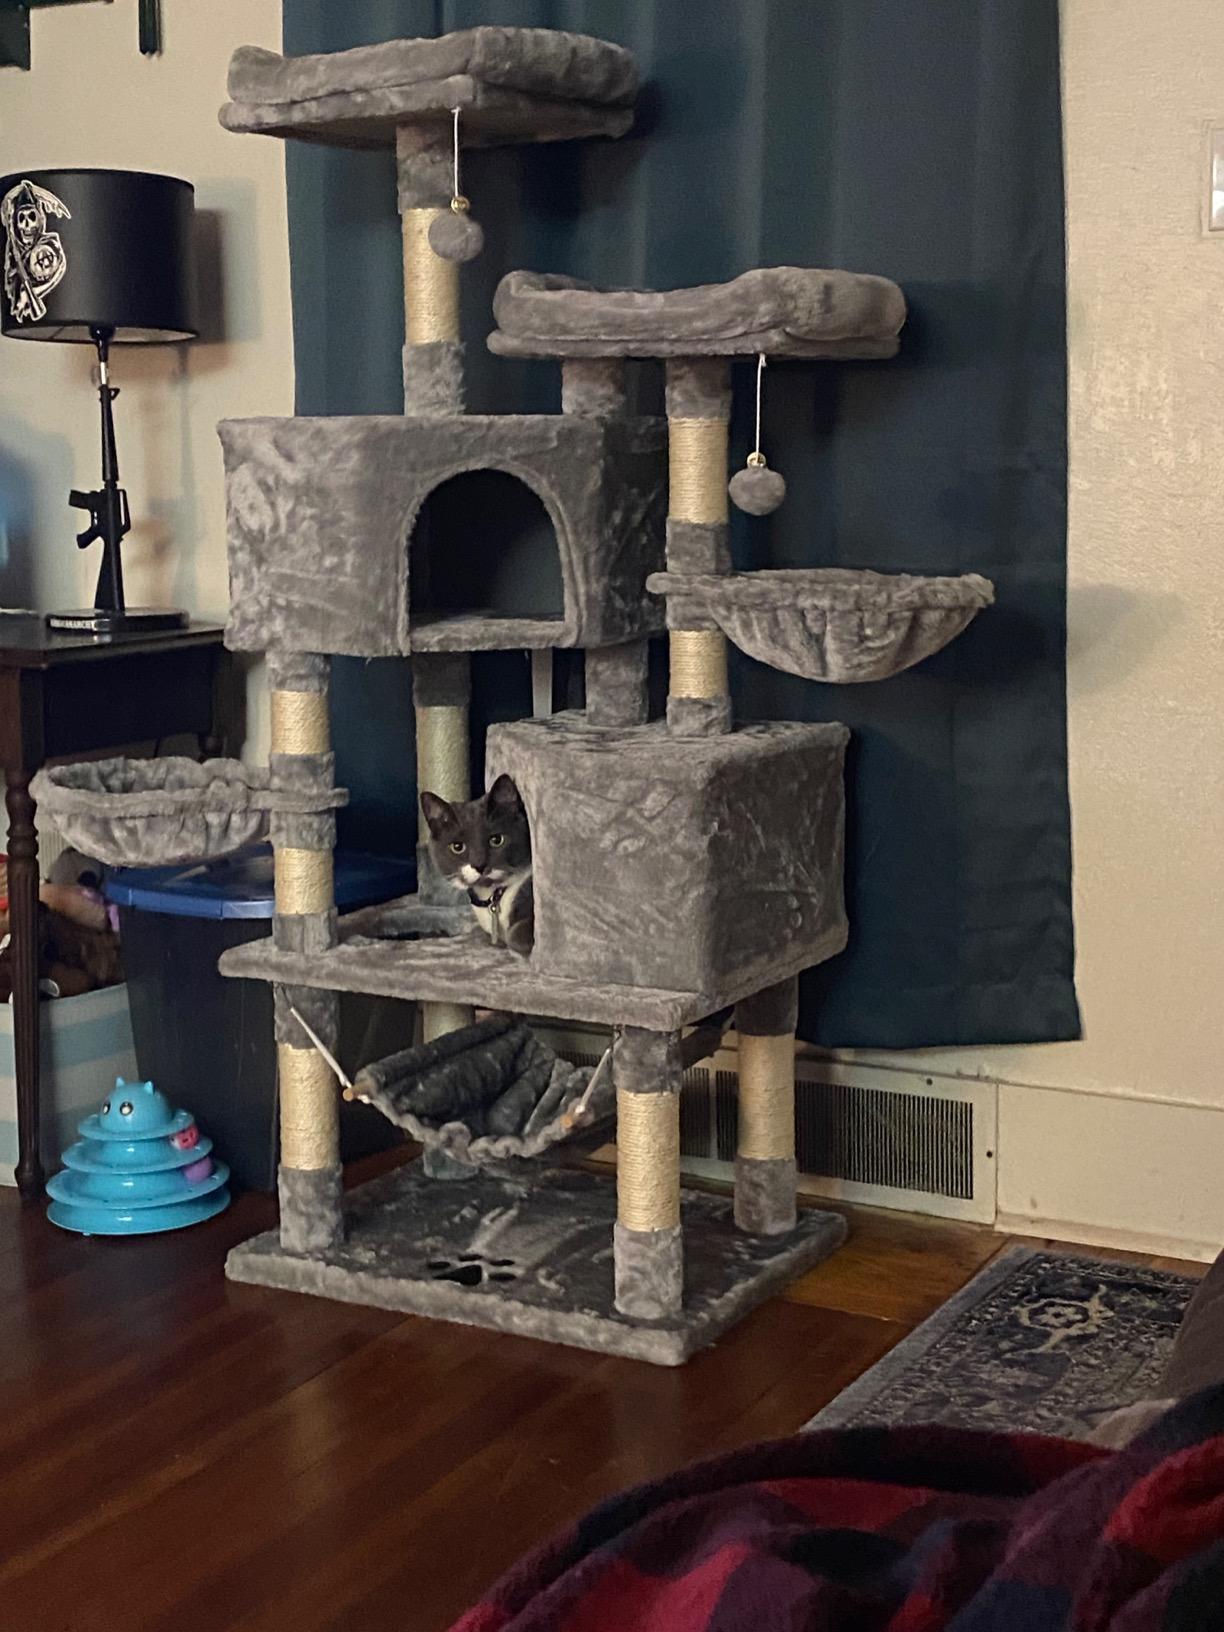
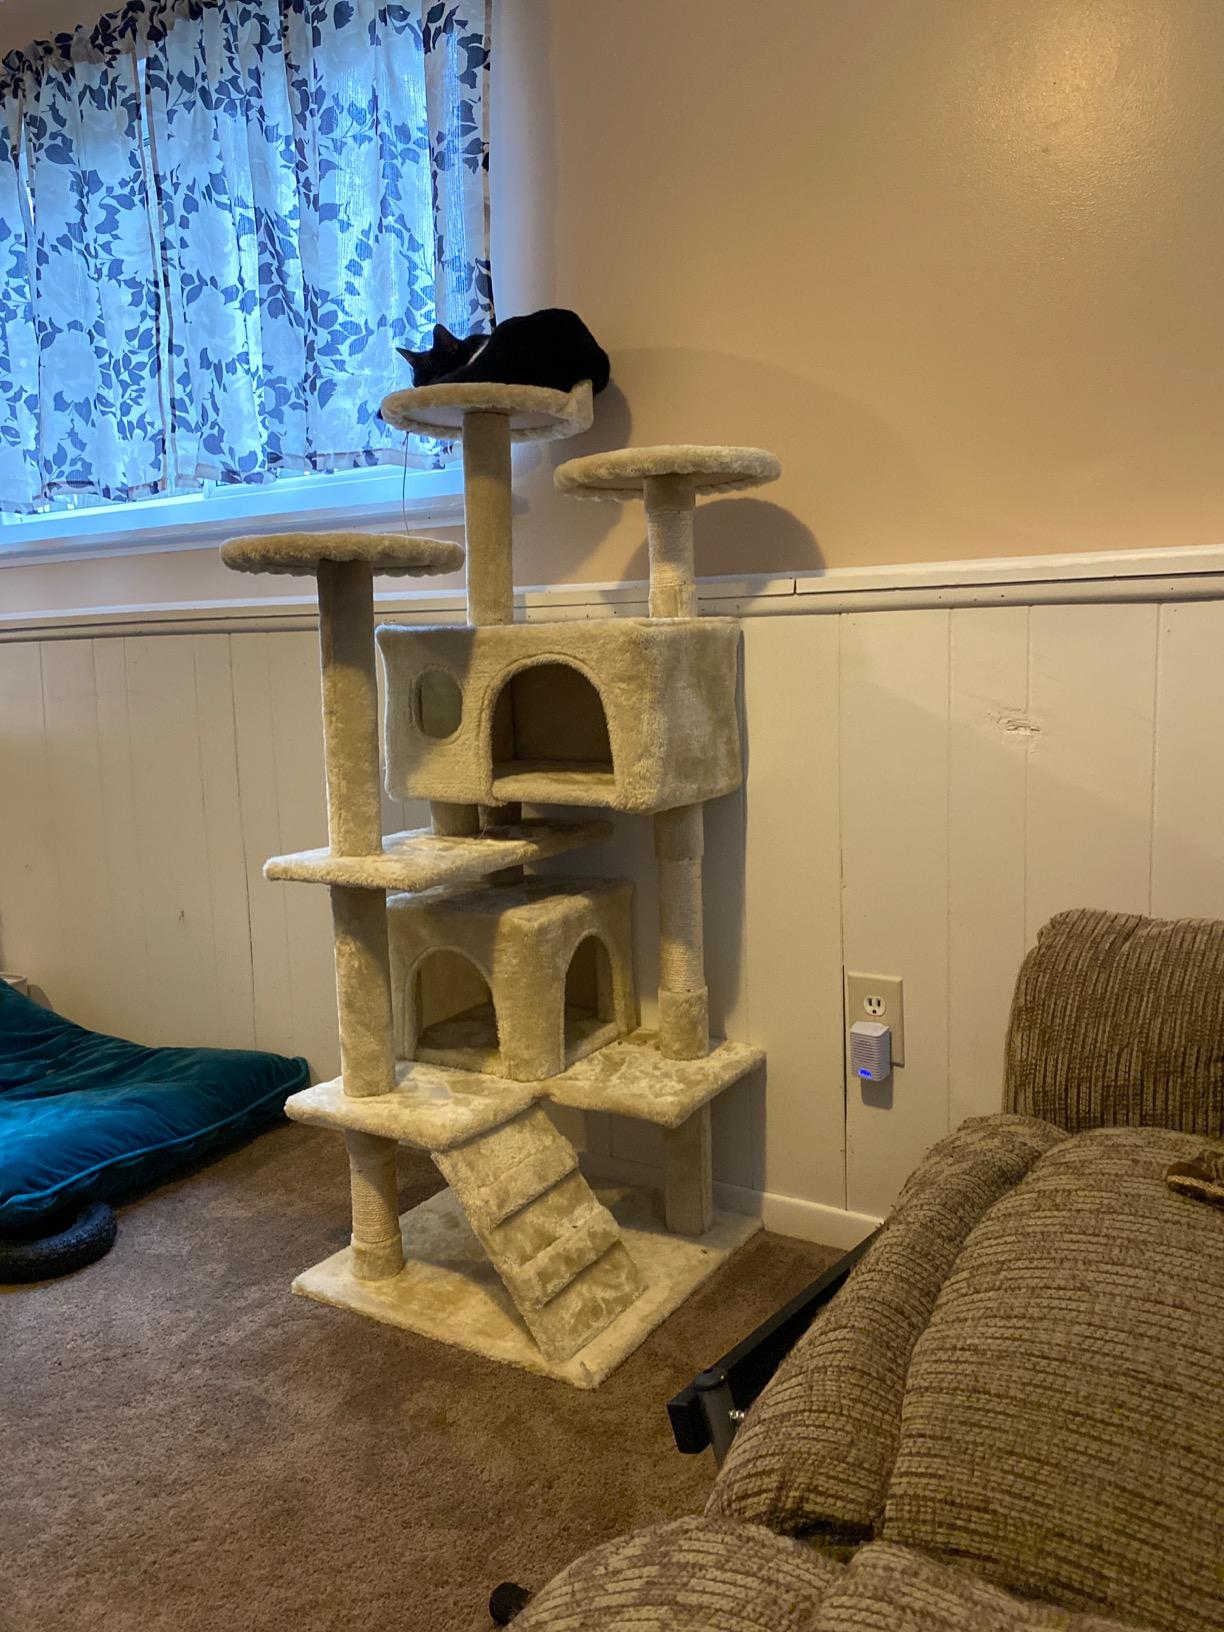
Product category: items_cat tree
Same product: no